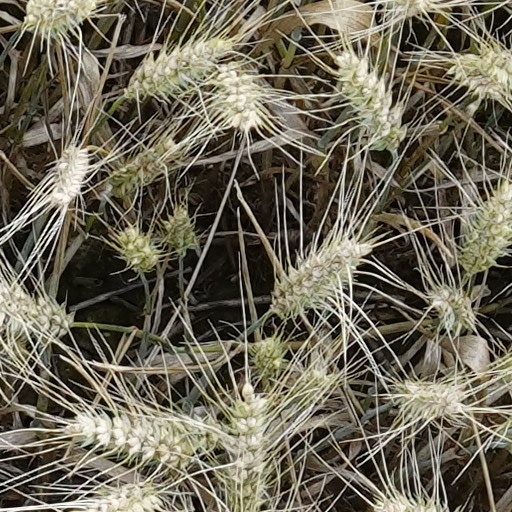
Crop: wheat